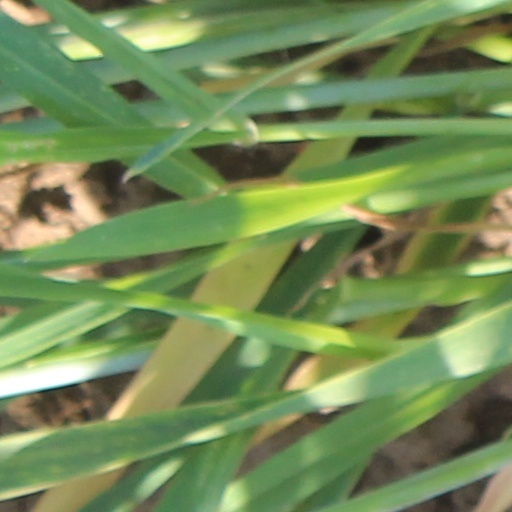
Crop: wheat